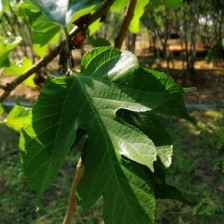
Variety: RedKing